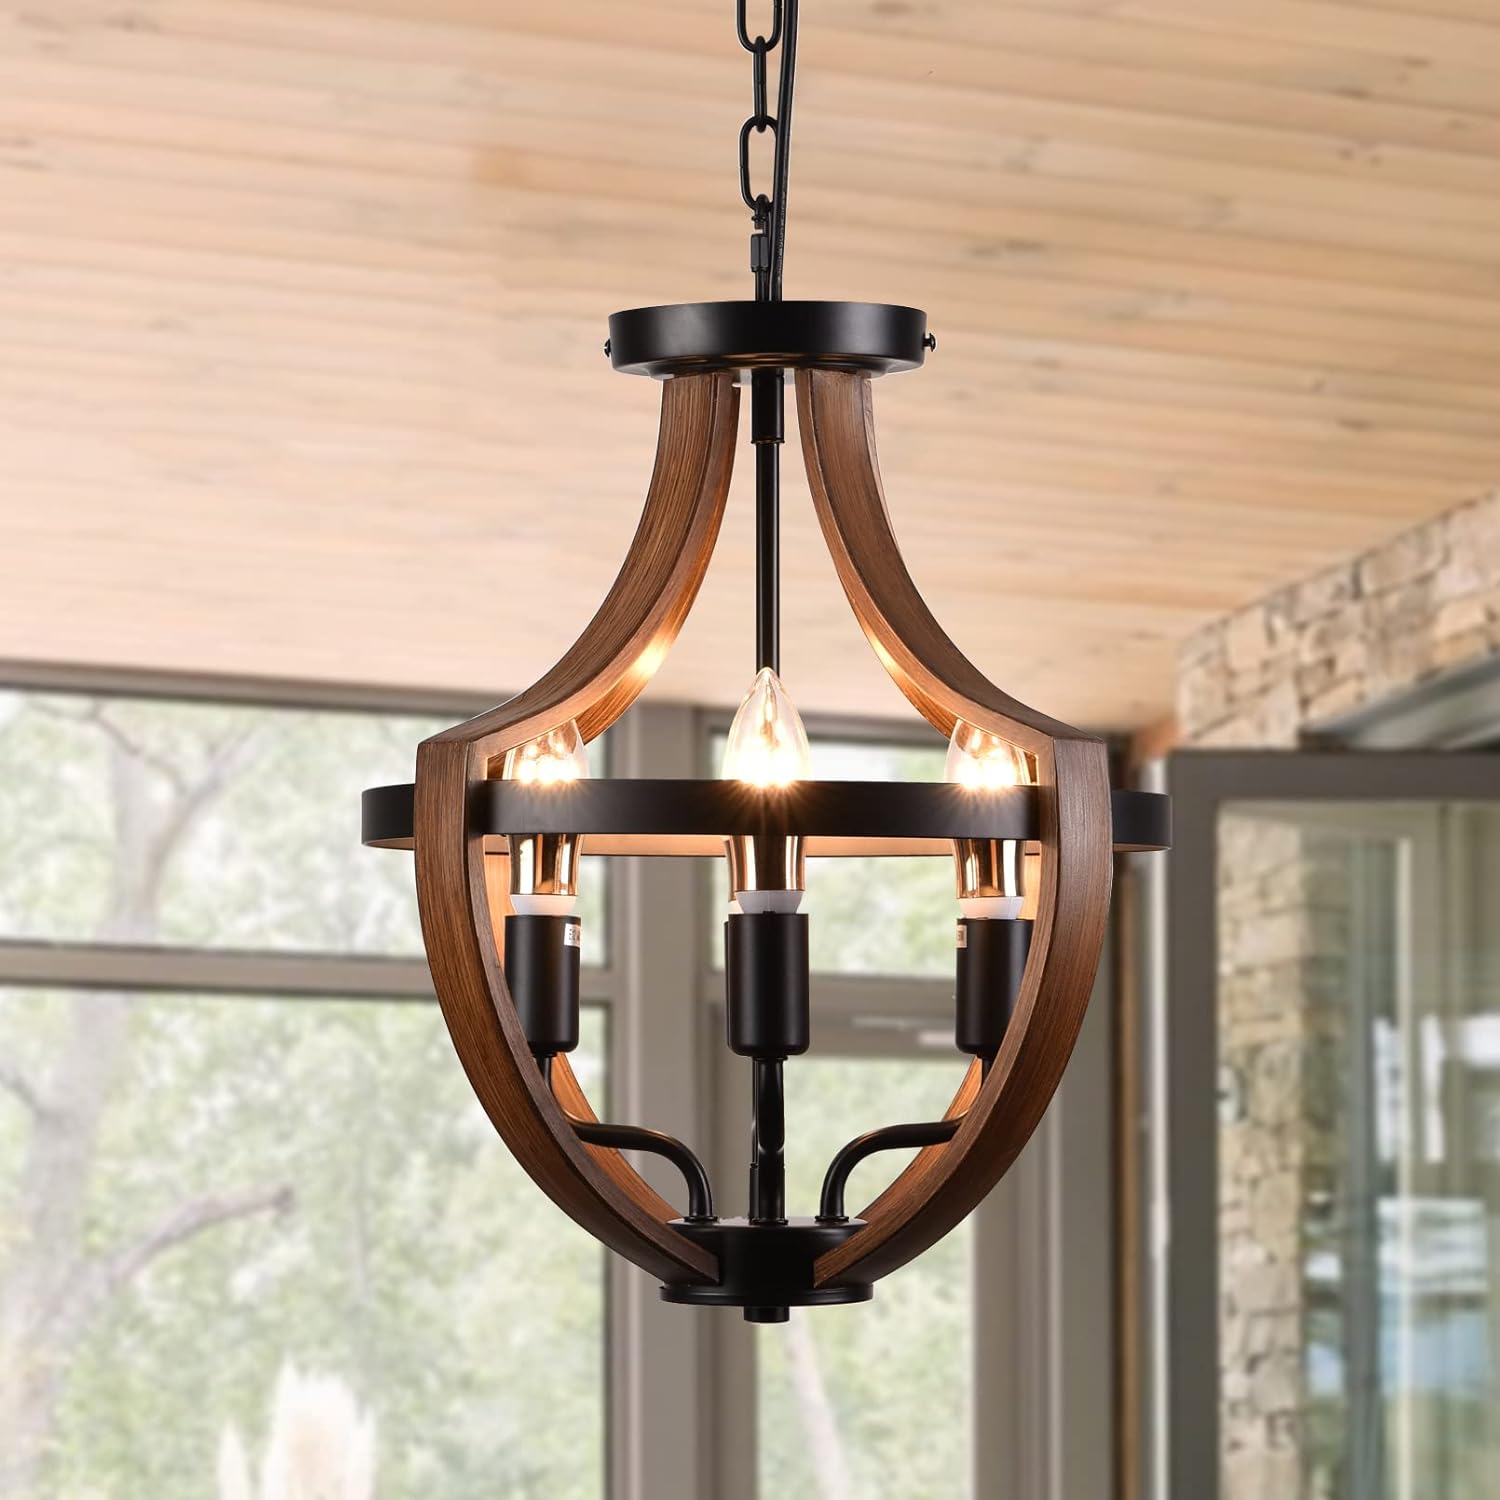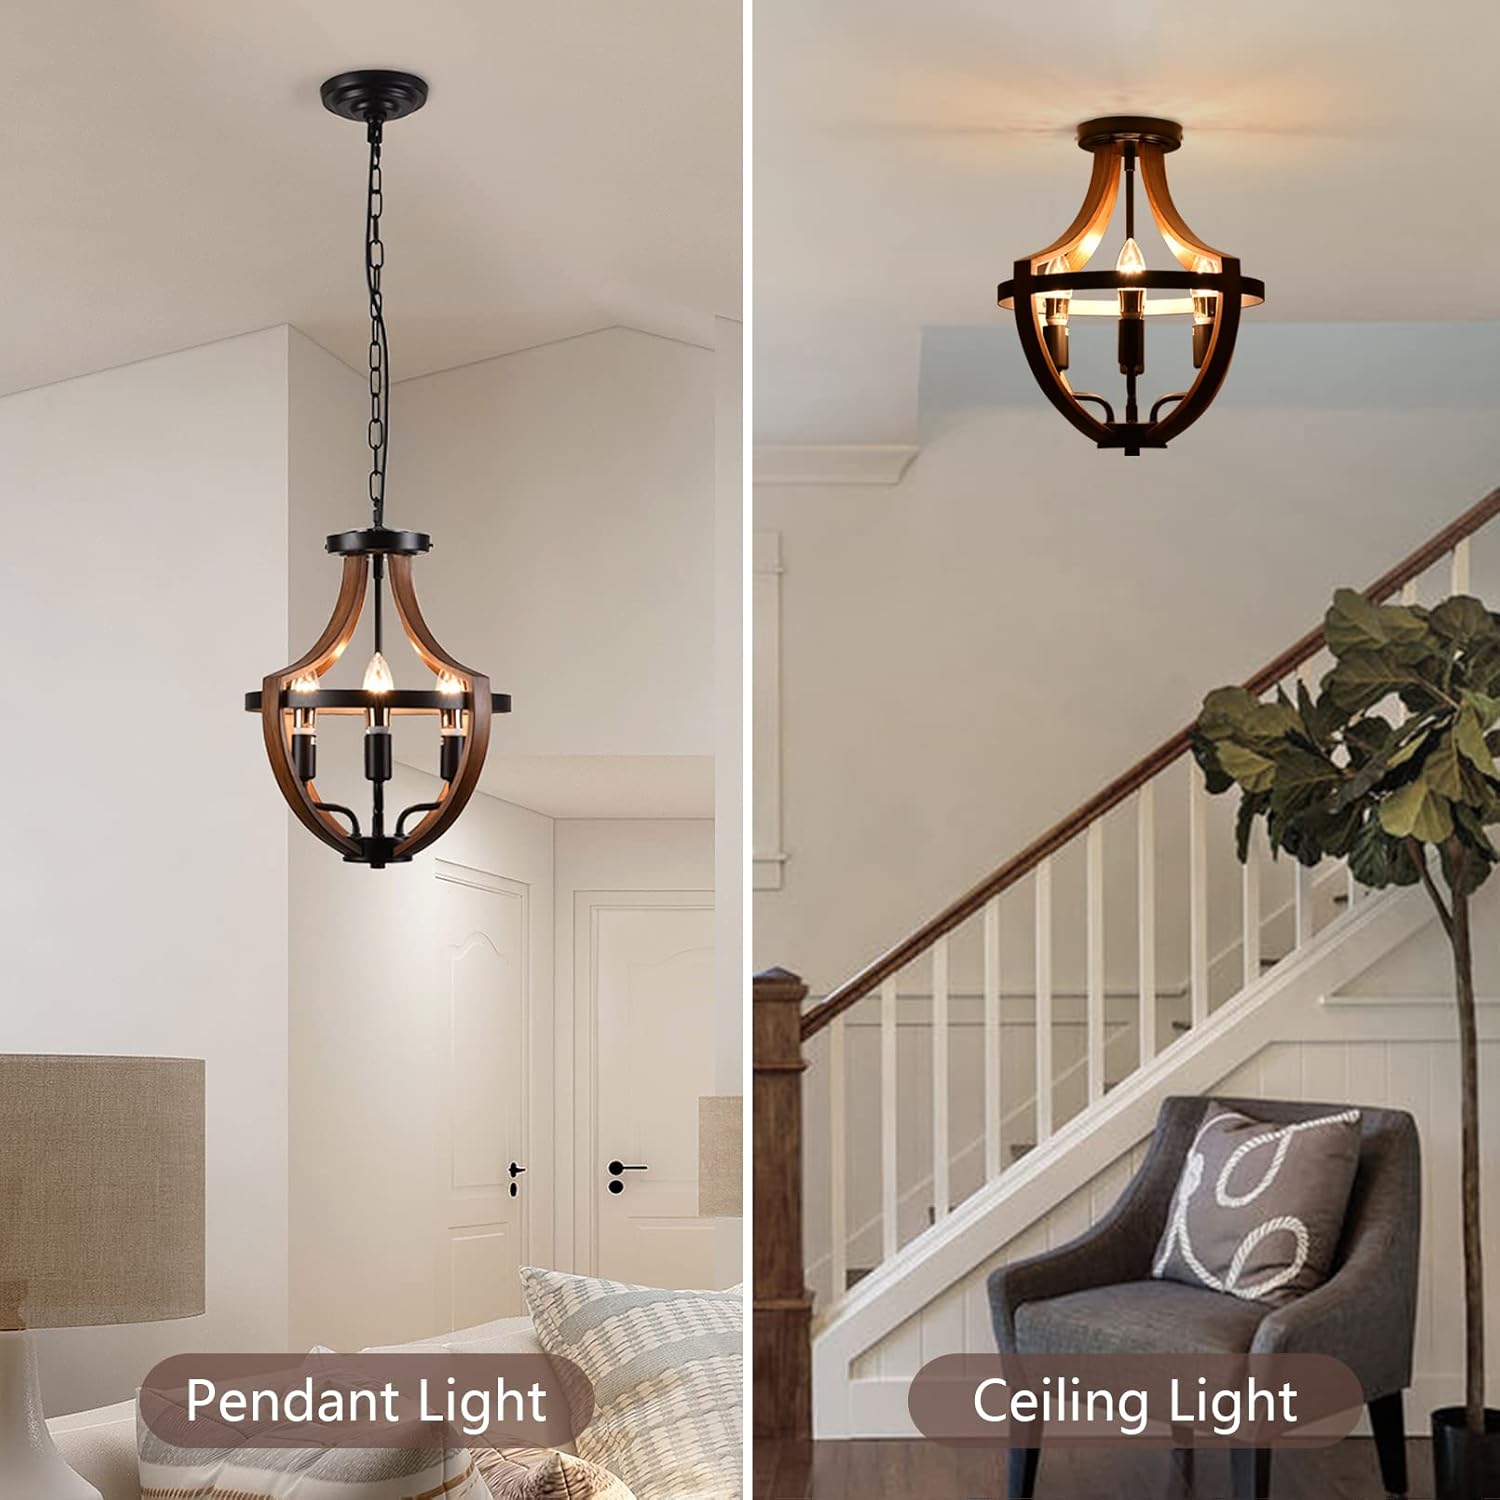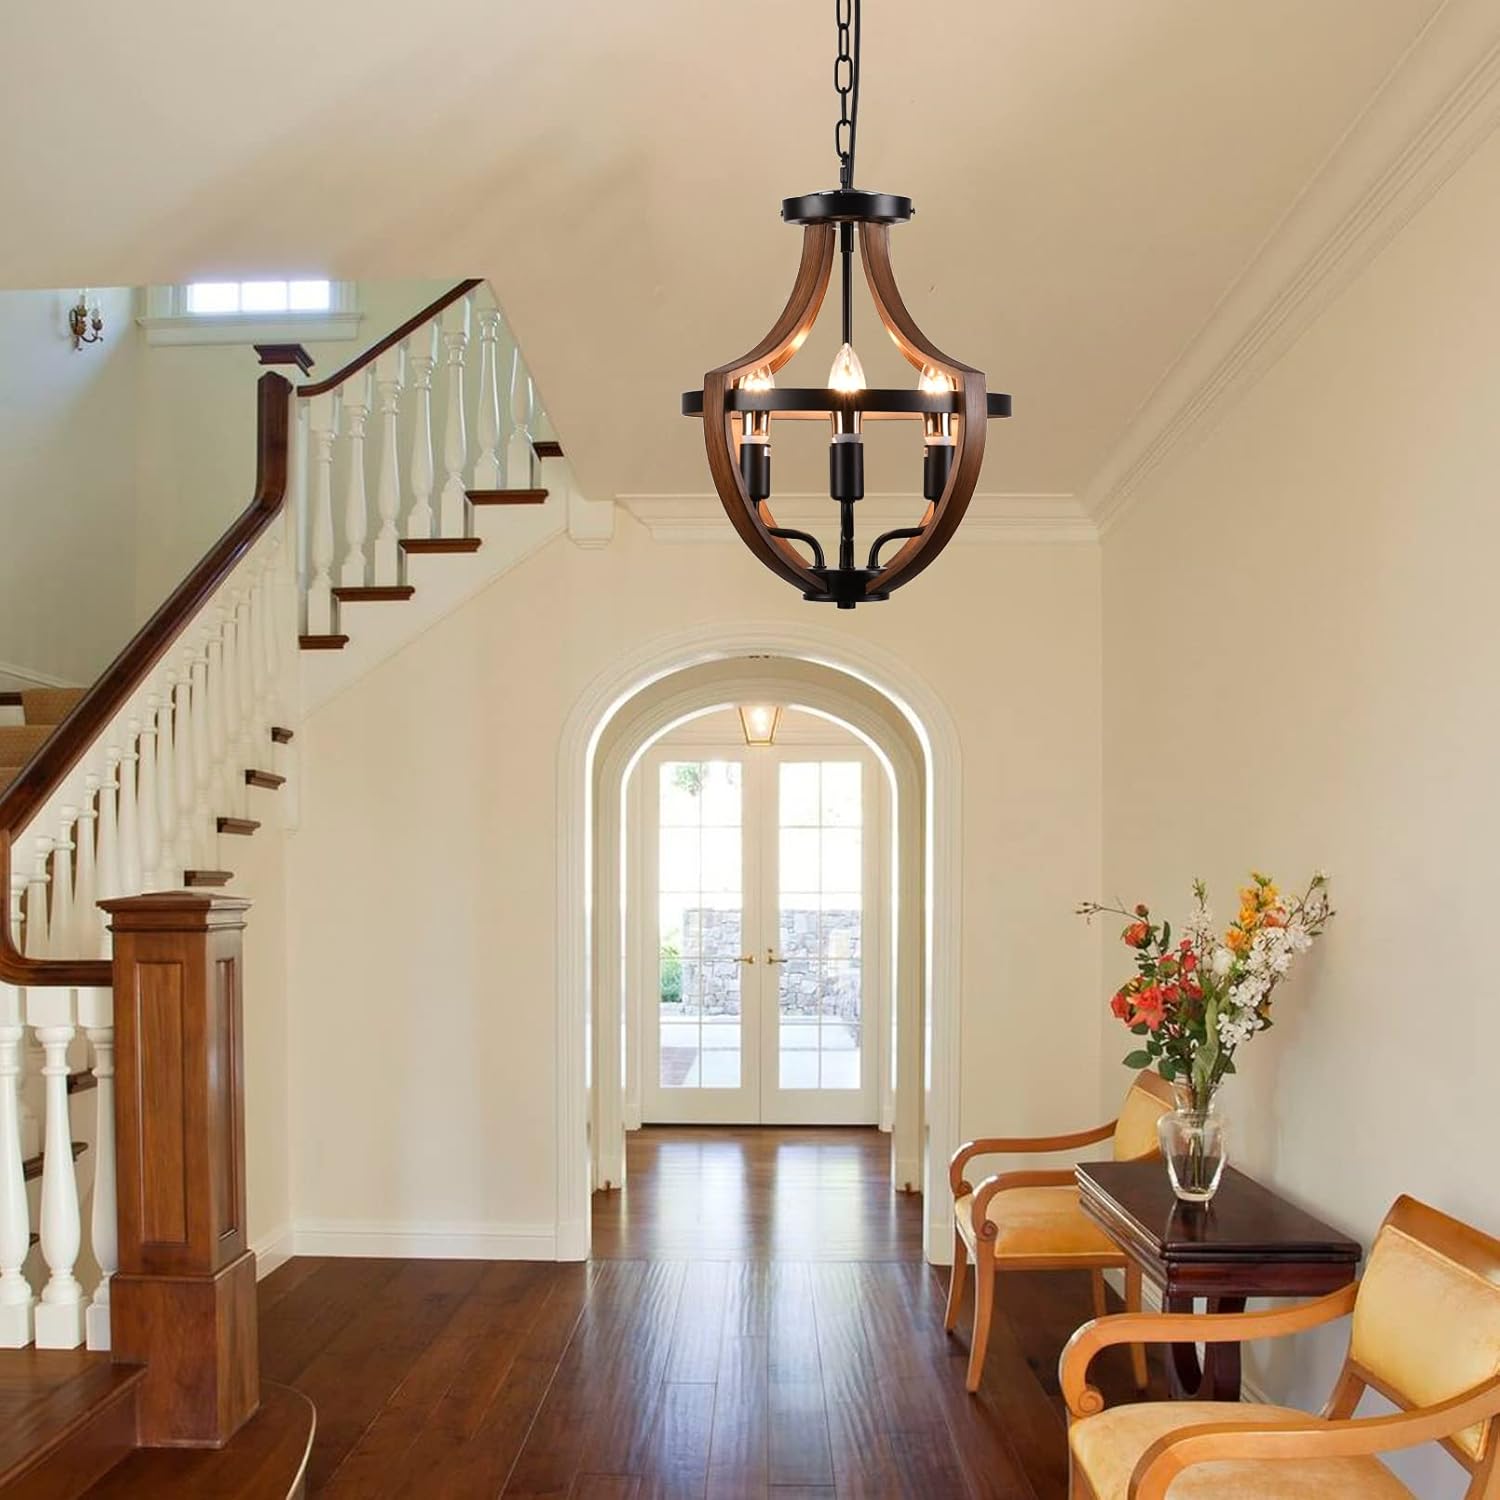
Farmhouse Chandelier Rustic Hanging Pendant Light Fixtures Vintage Geometric Chandeliers Semi Flush Mount Ceiling Lights for Dining Room Kitchen Entryway Foyer Bathroom, Bronze, 8882-4, 4-Lights
Category: Tools & Home Improvement
FARMHOUSE CHANDELIER CEILING LIGHT FIXTURES, exude nature and the works of God like this geometric wood-painted chandelier. Exposed bulbs, iron finish and unpolished paint carry the creativity of the artist - and what better way to experience the house-in-countryside vibe that in the place you live. Our chandelier ceiling lamp shows vision and stretch of the vintage genre. Specifications: 💡 Color: Black + Wood Texture 💡 Material: Metal (NOTE: The entire light is all metal, not real wood) 💡 Diameter: 13”. Height: 14.8-53.8” 💡 Number of Lights: 4 💡 Bulb base: E12 💡 Max.Power: 4*60W 💡 Voltage: 110 130V 💡 Type of Bulb: ‎LED / CFL / Incandescent / Dimmable Bulb (bulb not included)
Features: ⭐【Farmhouse Style】Exude nature and the works of God like this geometric wood-painted chandelier. Exposed bulbs, iron finish and unpolished paint carry the creativity of the artist. It creates a warm vibe and brings retro atmosphere. This farmhouse light fixture is a gorgeous decoration on your ceiling. | ⭐【Chain Adjustable & Removable】 This rustic light fixtures can be installed as a pendant light or semi flush mount ceiling light if remove the chain. Adjustable hanging chain max length is 39'', perfect for sloped/low/high ceilings. Allows you to customize the fixture to your lighting needs and desired look. | ⭐【Ideal Customization】Diameter: 13''. Height: 14.8-53.8''. Canopy Dia: 5.3''. Our industrial chandelier can be hung on flat, slopped and vaulted ceilings. It is the most ideal customization for your choice. Provide perfect decoration for dining room, living room, kitchen, bath room, cabinet, foyer, entrance, corridor, hotel etc. | ⭐【Light Source】 The semi-flush mount lighting features 4 x E12 sockets lights (bulbs not included) for flush your space in an even glow. Compatible with incandescent, LED, CFL, halogen. This geometric lantern chandelier is not dimmable, but it compatible with dimmable bulbs and wall switch. | ⭐【Worry-Free 】The bulb base and wires of this hanging ceiling light are UL LISTED. We provide detail installation and prompt customer service, will get back to you within 6 hours. You will enjoy 30 days free exchange or refund, and 1-years (can mail replacement or partially refund). If you have any questions, please contact us. | Is Assembly Required: True | Voltage: 110.0 volts_of_alternating_current | Wattage: 160.0 watts | Item shape: Taper